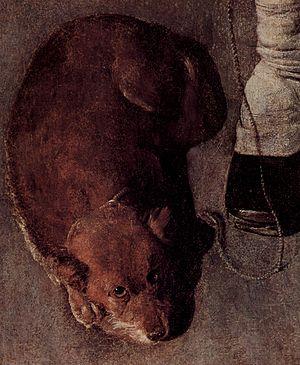
Le Vielleur au chien est un tableau de Georges de La Tour, il constitue le chef-d'œuvre des collections du musée du Mont-de-Piété de Bergues.